Le Monêtier-les-Bains

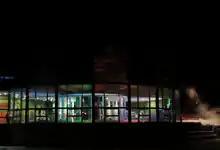
Les grands Bains in 2013

Warm water presence in the Monêtier area was already appreciated during the Roman Empire, when the village was known with the name of "Stabatio" (healing). Between 1715 and the late 19th century Monêtier was renowned for its thermal pools and facilities, which declined during the following century.